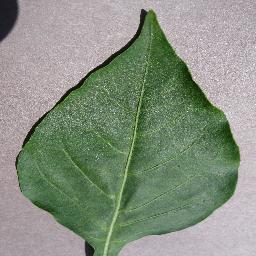
Label: Pepper,_bell___healthy